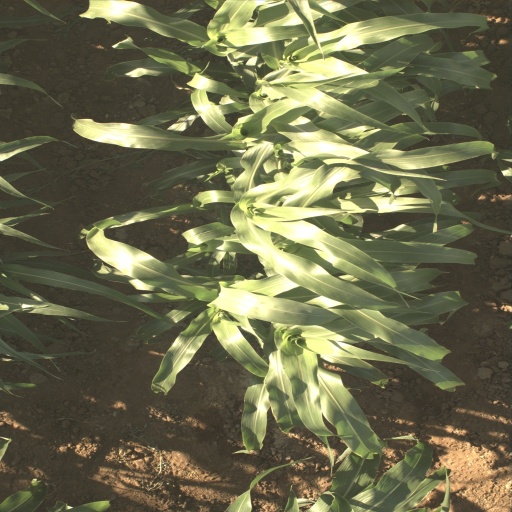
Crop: sorghum